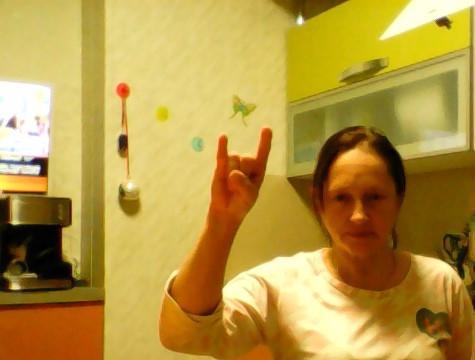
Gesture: rock